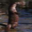
Label: otter